Stereo Realist

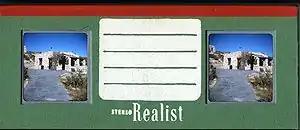
Slide mounted by the Realist mounting service.

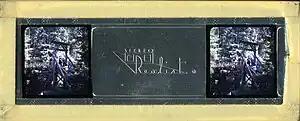
Slide mounted in glass and sealed with tape.

Seton Rochwite was a camera hobbyist who began designing and building his own stereo cameras in 1929. In 1938, he began working on a version suitable for commercial manufacture. The first prototype was ready in 1940. He brought it to the David White Company of Milwaukee who, interested in the design, hired him in 1943. The company began advertising the "Stereo Realist" in photography magazines in 1945, although it was not produced until late 1947.